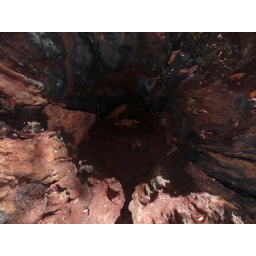
This is taken inside the base of the trunk of a red tingle that had fallen in a recent storm.